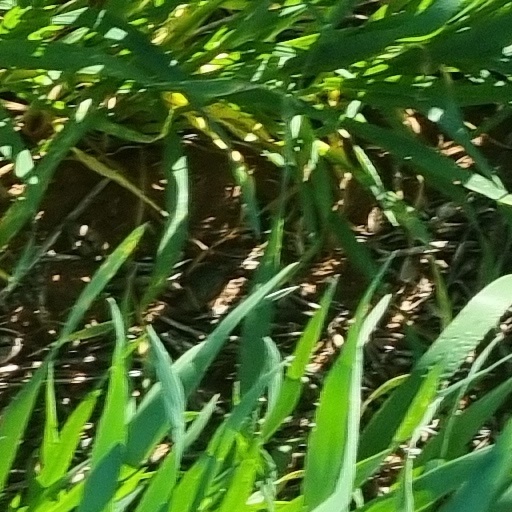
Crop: wheat